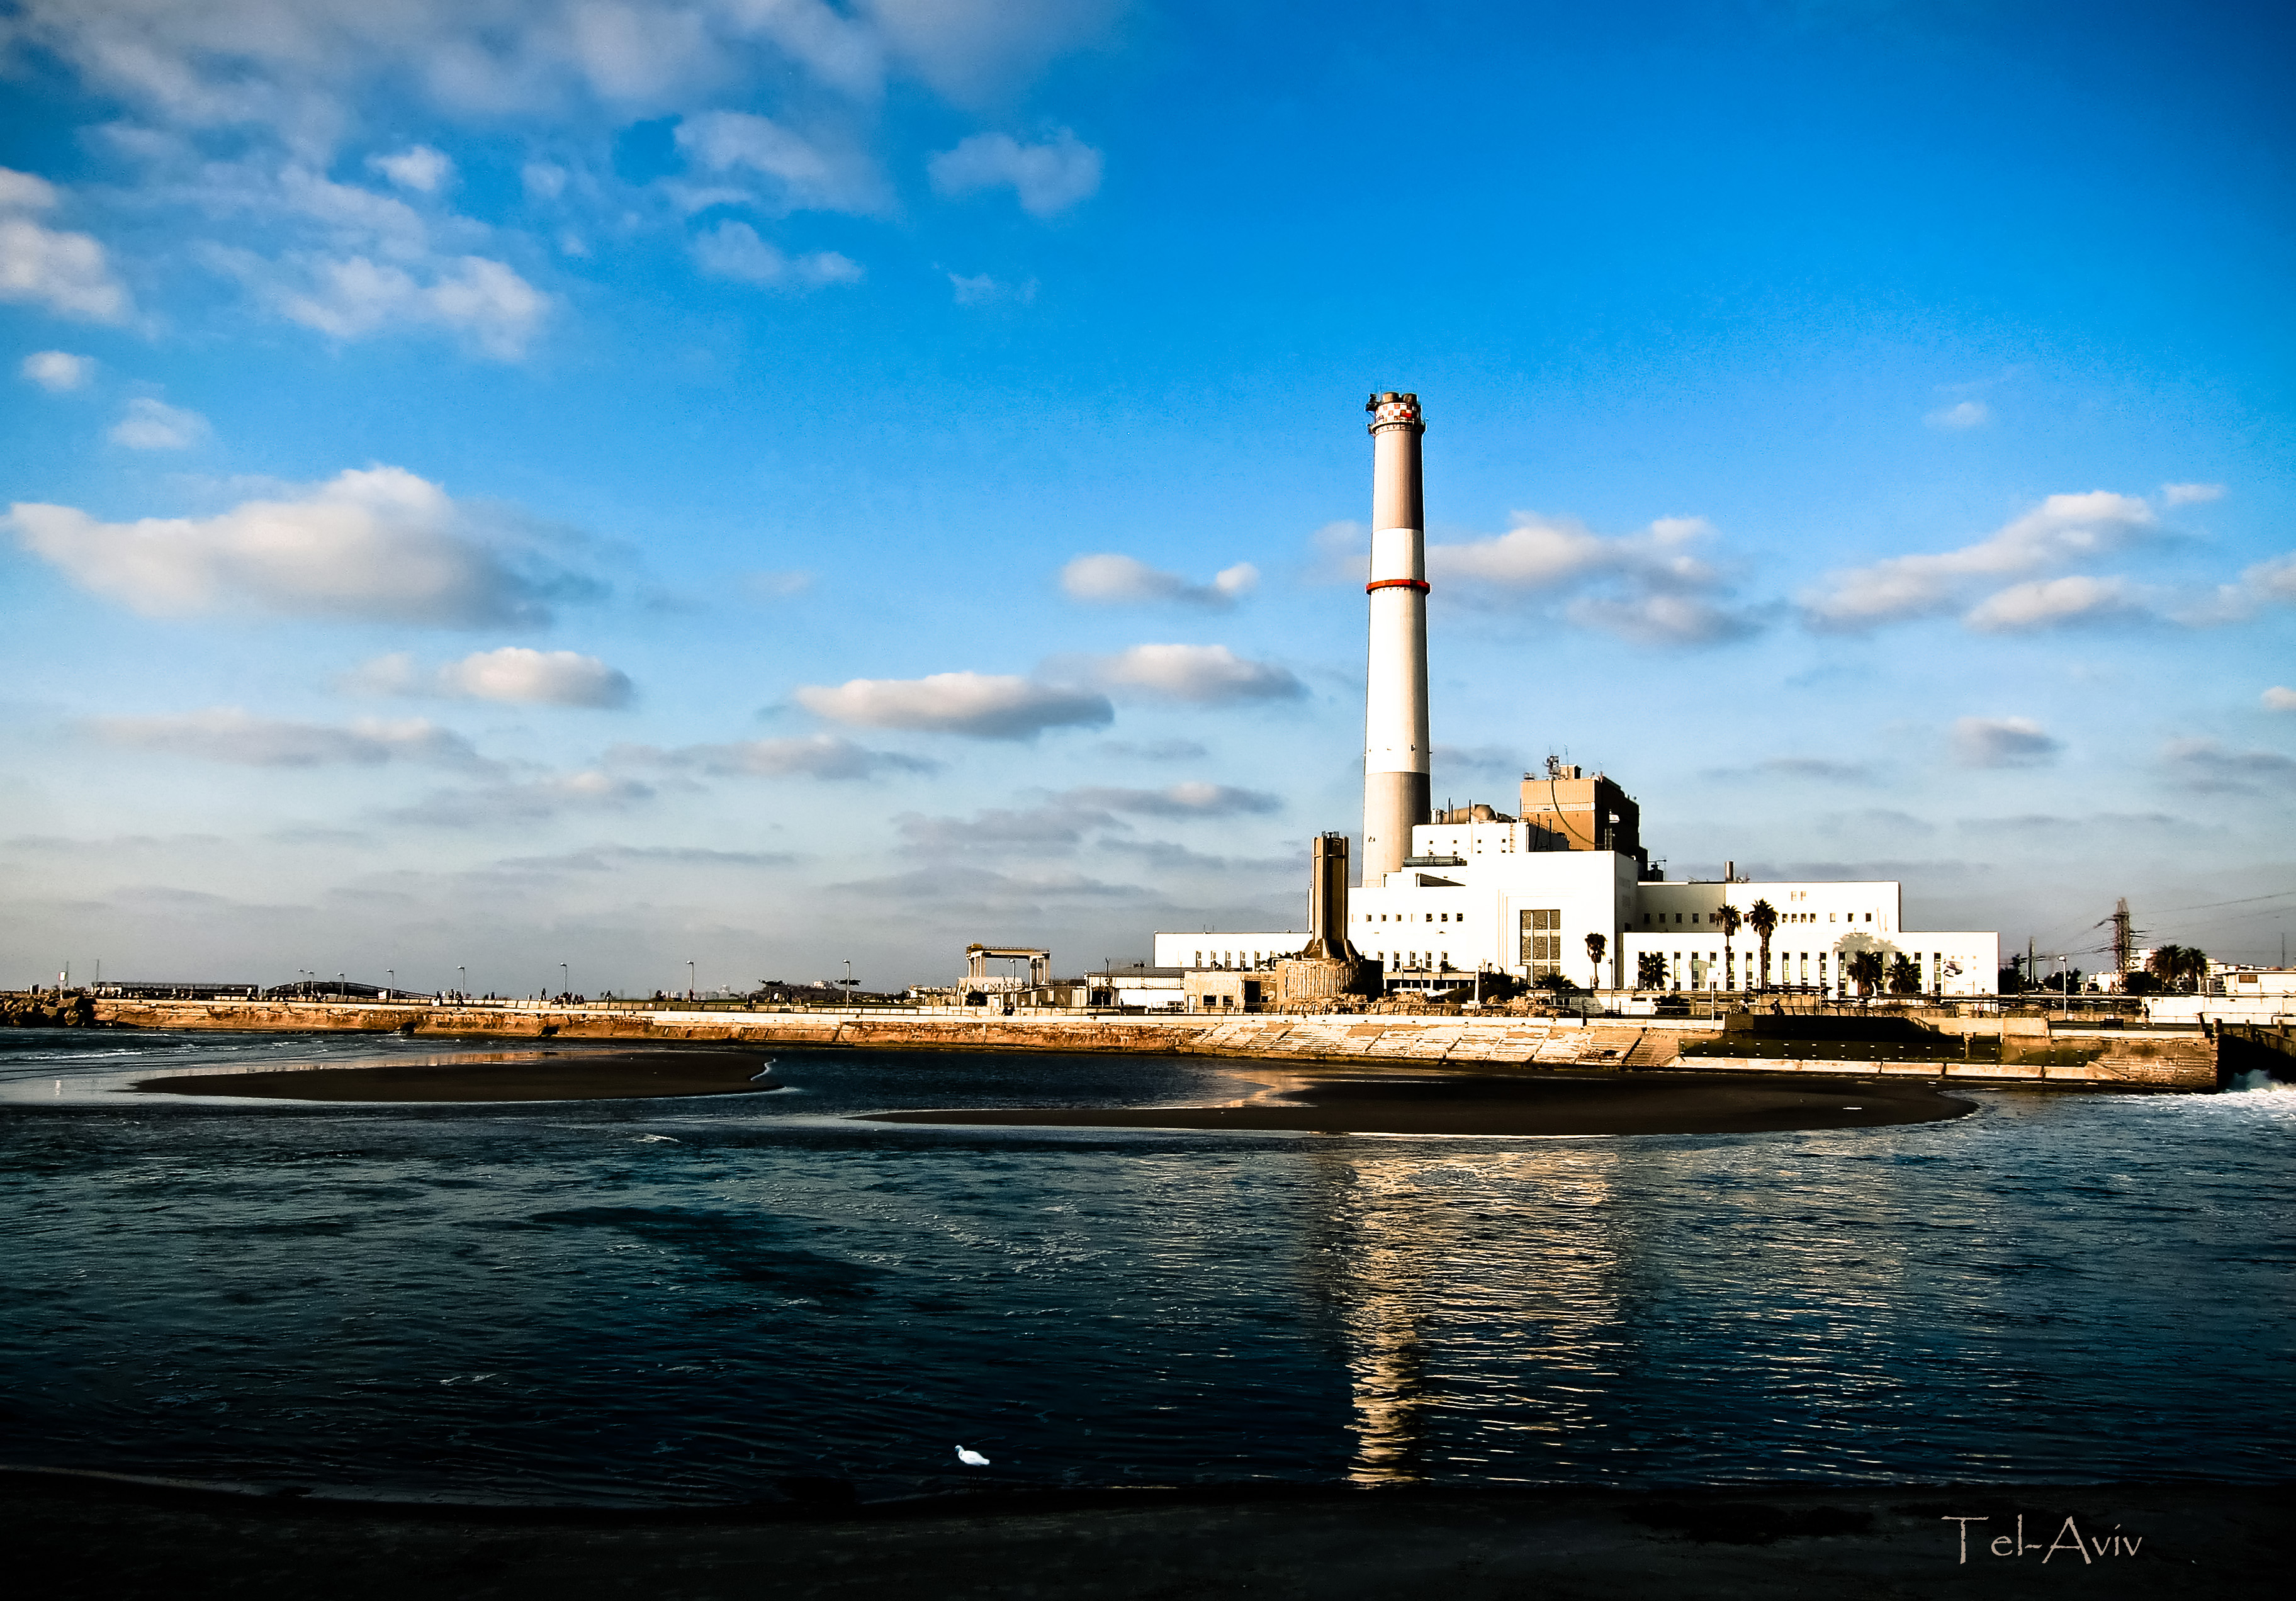
sea, coast, water, ocean, horizon, cloud, lighthouse, sky, sunset, skyline, wave, cityscape, dusk, evening, reflection, vehicle, tower, canon, bay, harbor, port, powerstation, powershot, israel, telaviv, reeding, s95, reedingpowerplant